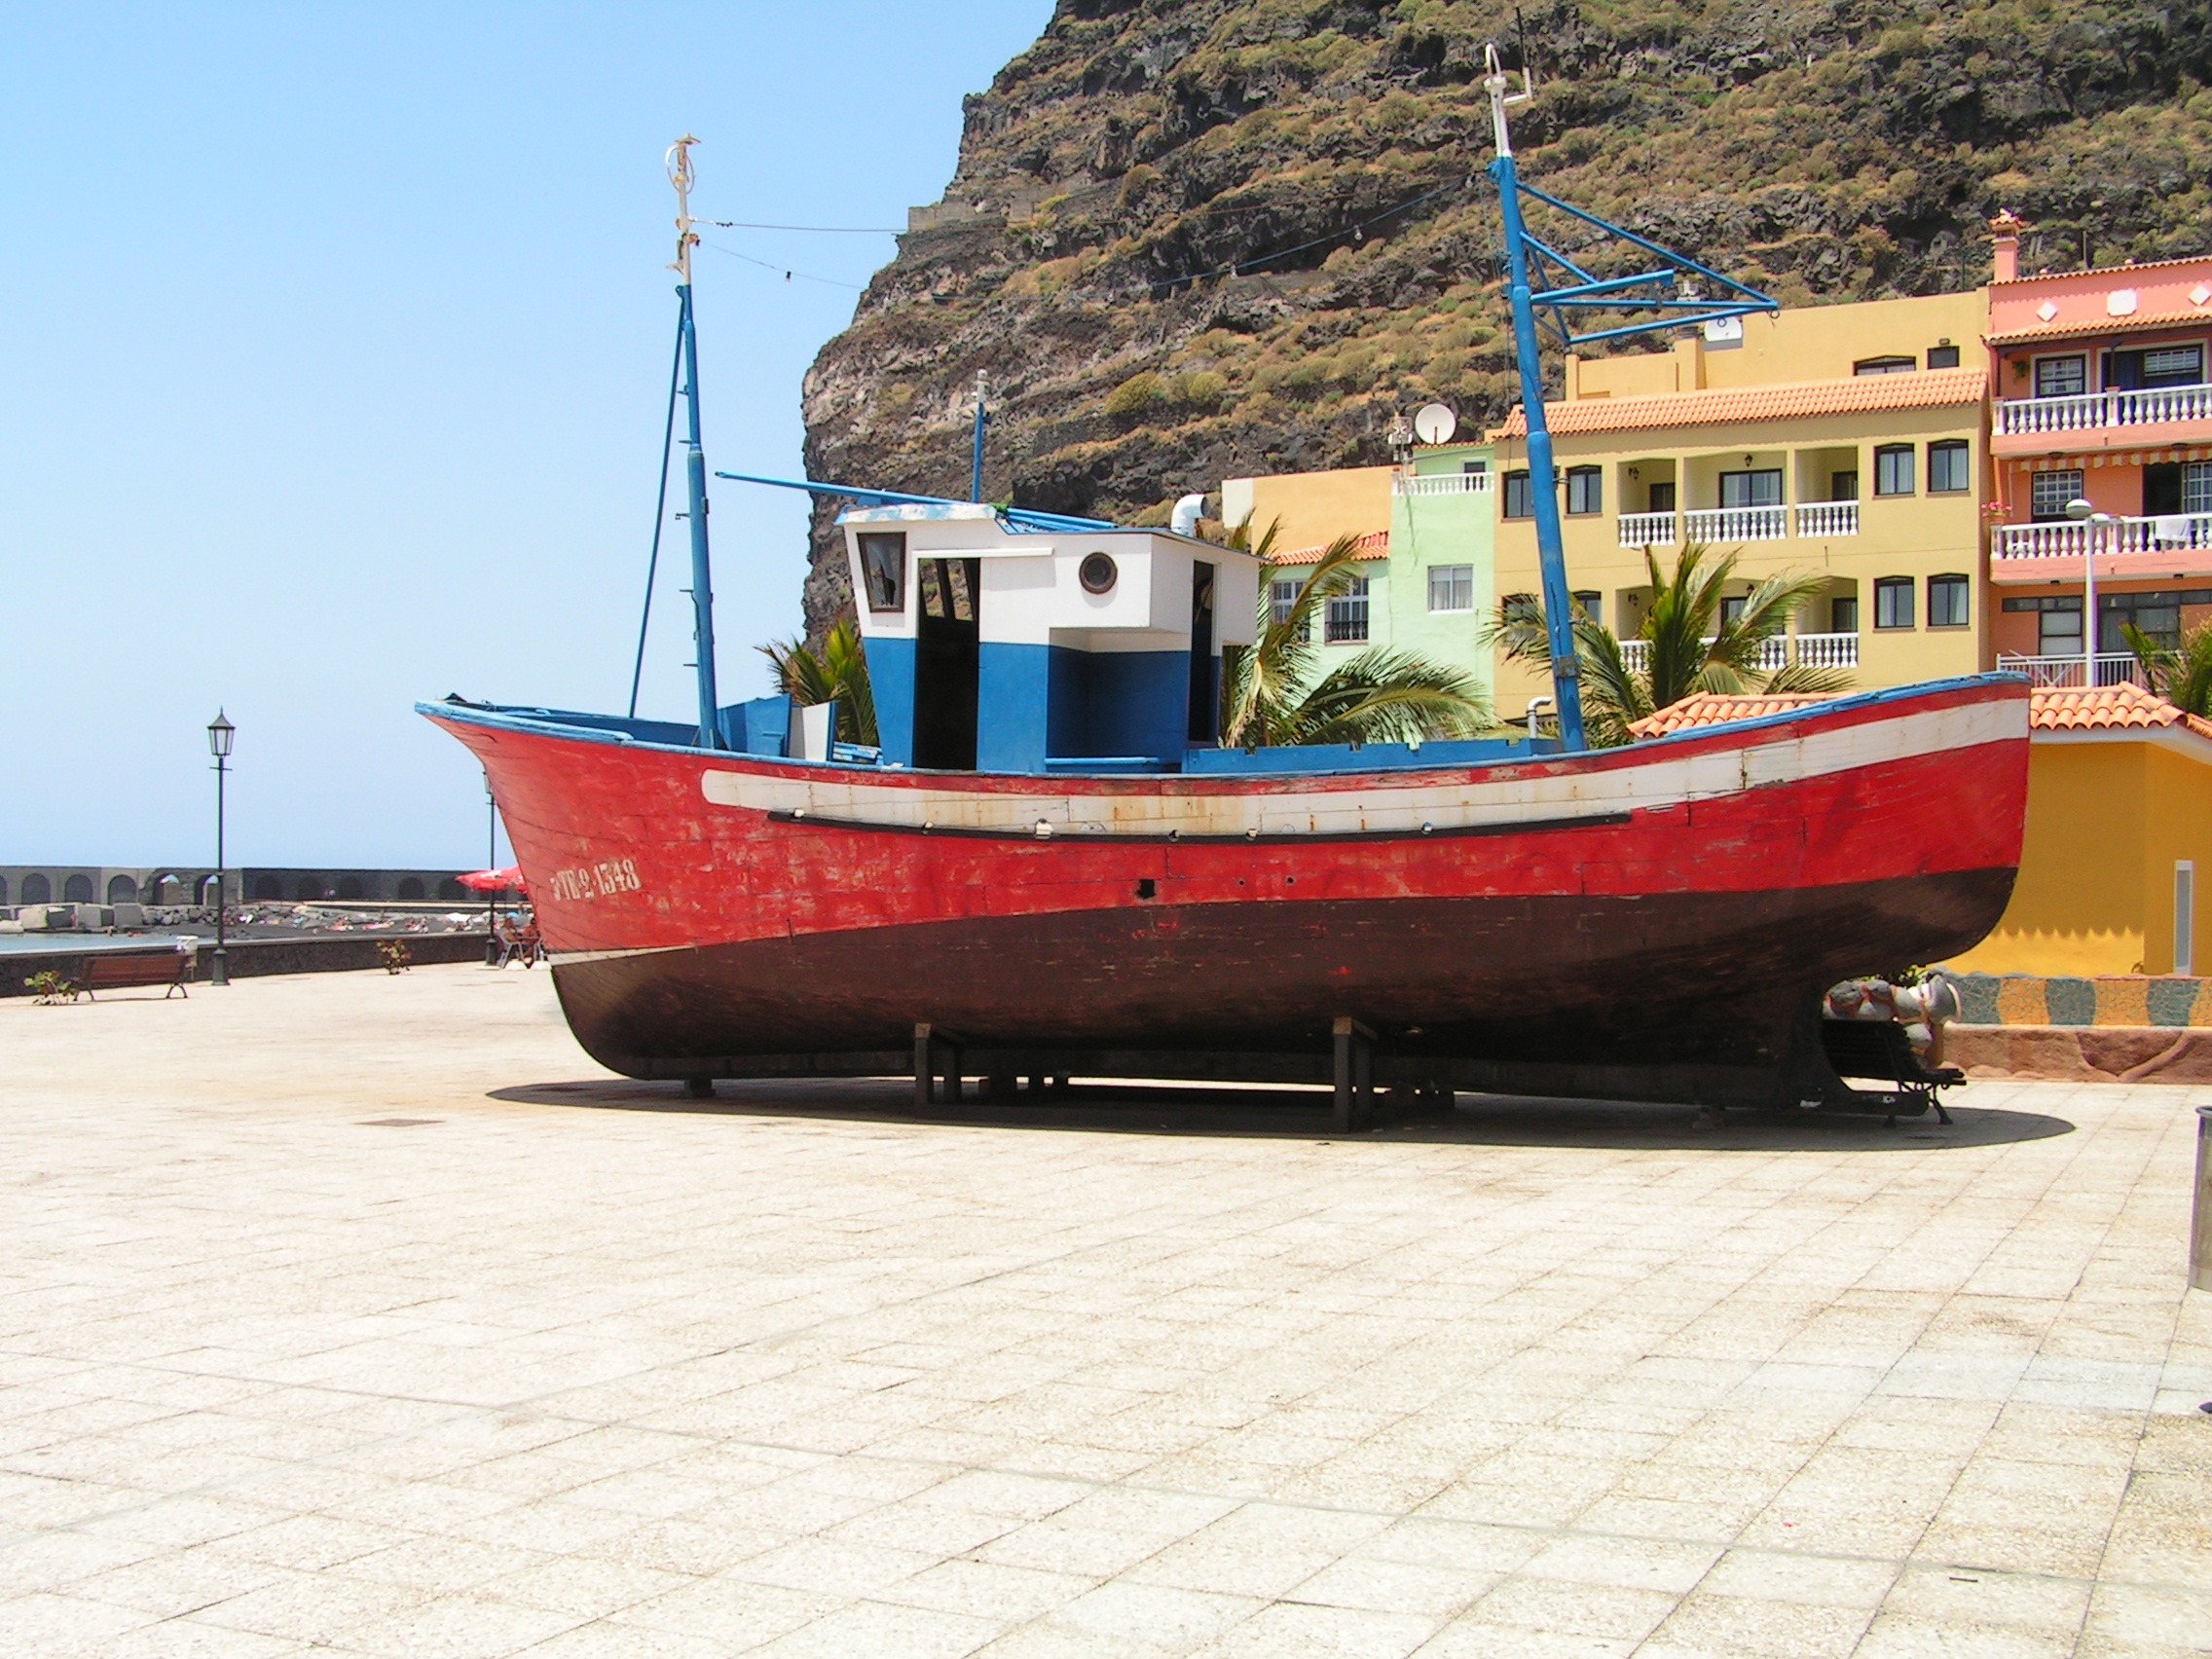
sea, boat, ship, vehicle, see, tugboat, watercraft, fishing vessel, la palma, caravel, fishboat, tazacorte